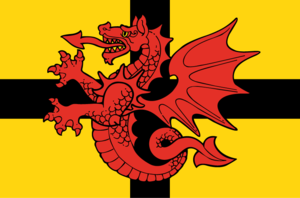
Drapeau du Trégor (Bretagne)
Le Trégor est une ancienne division administrative et religieuse constituant l'une des neuf provinces de Bretagne. Situé au nord-ouest de la Bretagne, entre la Manche et la montagne d'Arrée, il comprend la partie nord-ouest du département des Côtes-d'Armor et une petite partie du nord-est du Finistère, jusqu'à la rivière de Morlaix. Les villes principales sont Lannion, Morlaix, Perros-Guirec, Guingamp et Tréguier, qui en est la capitale historique.
Au-delà du drapeau symbolisant la Bretagne tout entière, la Bretagne dispose de nombreux drapeaux représentant généralement des entités administratives, des découpages territoriaux anciens ou des corporations de forte notoriété, religieuses, culturelles ou artistiques. Certains drapeaux ont plusieurs siècles d'existence, alors qu'une forte demande à la fin du XXᵉ siècle a entraîné la création de nombreux drapeaux.